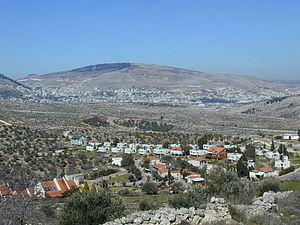
La tuerie d'Itamar est l'assassinat, le 11 mars 2011, de cinq membres d'une même famille poignardés à mort dans leur sommeil, le père, la mère et trois de leurs six enfants, le dernier à peine âgé de trois mois, qui vivaient dans la colonie israélienne d'Itamar, en Cisjordanie près de Naplouse. Deux autres enfants, qui se trouvaient aussi dans la maison, n'ont pas été blessés. Le drame fut découvert par la fille ainée de 12 ans qui revenait d’une soirée. Quatre des victimes étaient de nationalité française, la mère et les trois enfants.
Itamar est une colonie israélienne dans le nord de la Cisjordanie administrée par le conseil régional de Shomron. Elle est située dans les monts de Samarie à 5 km au sud-est de Naplouse, à 28 km de la ligne verte, à l'est de la barrière de séparation israélienne. Créée en 1984, Itamar est une colonie appartenant au mouvement sioniste religieux. Sa population, fin 2011, s'élevait à 1181 habitants, dont une centaine d'étudiants de la yeshiva.